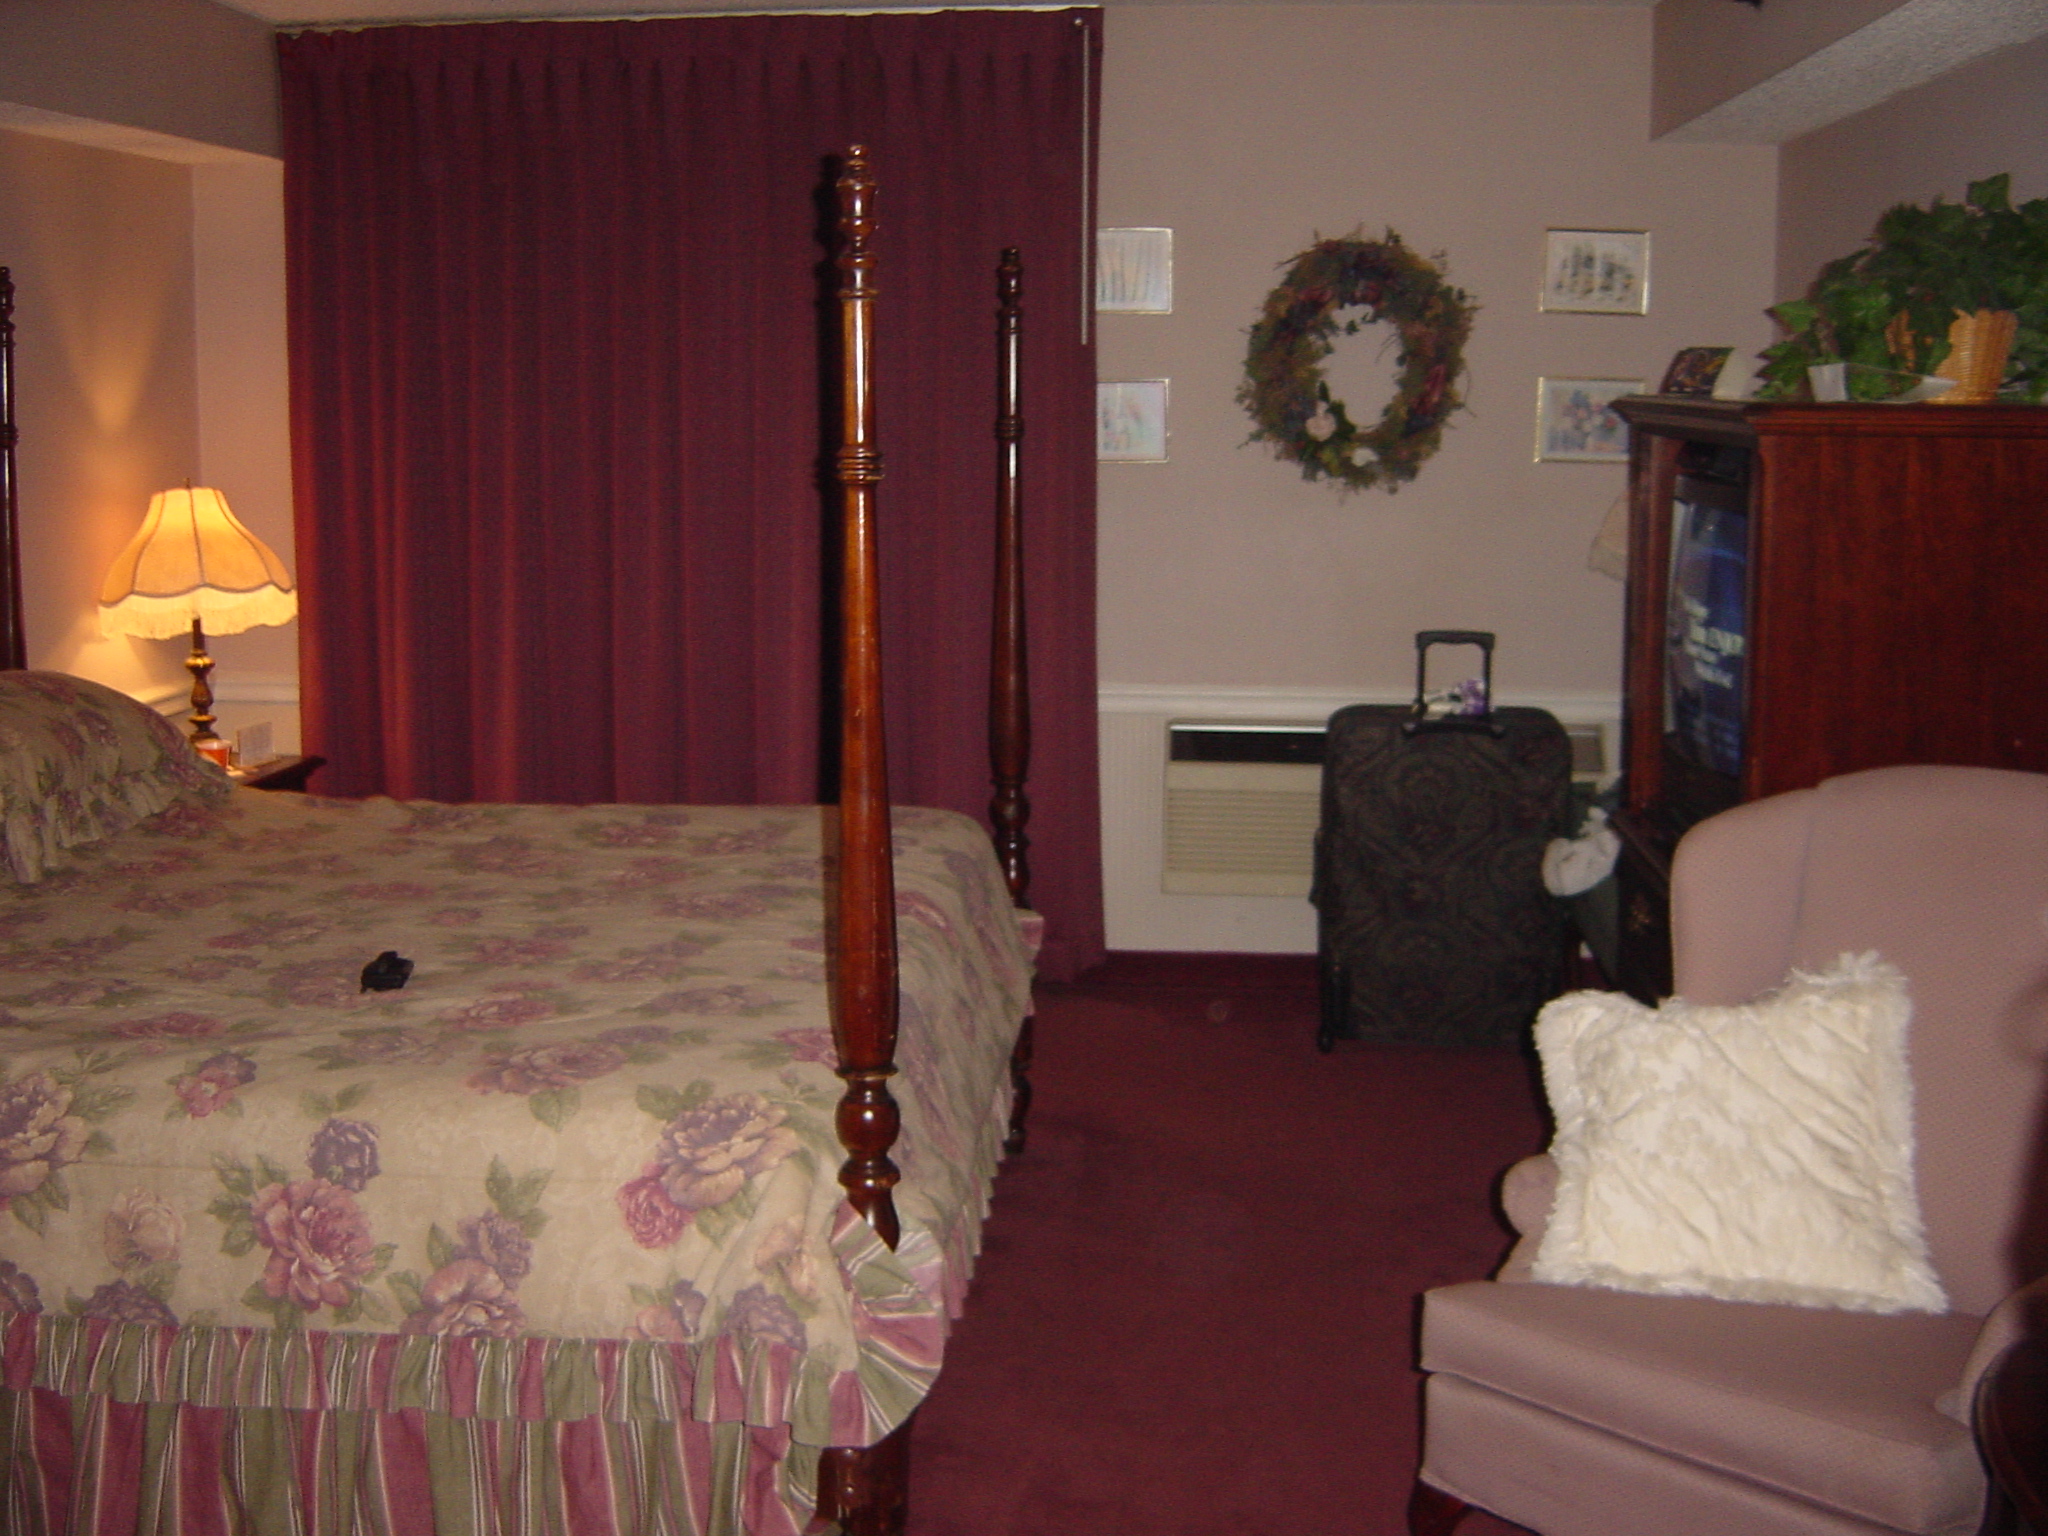
hotel, bedroom, room, property, home, furniture, interior design, living room, house, bed, real estate, window treatment, textile, curtain, ceiling, suite, flooring, floor, window, window covering, product